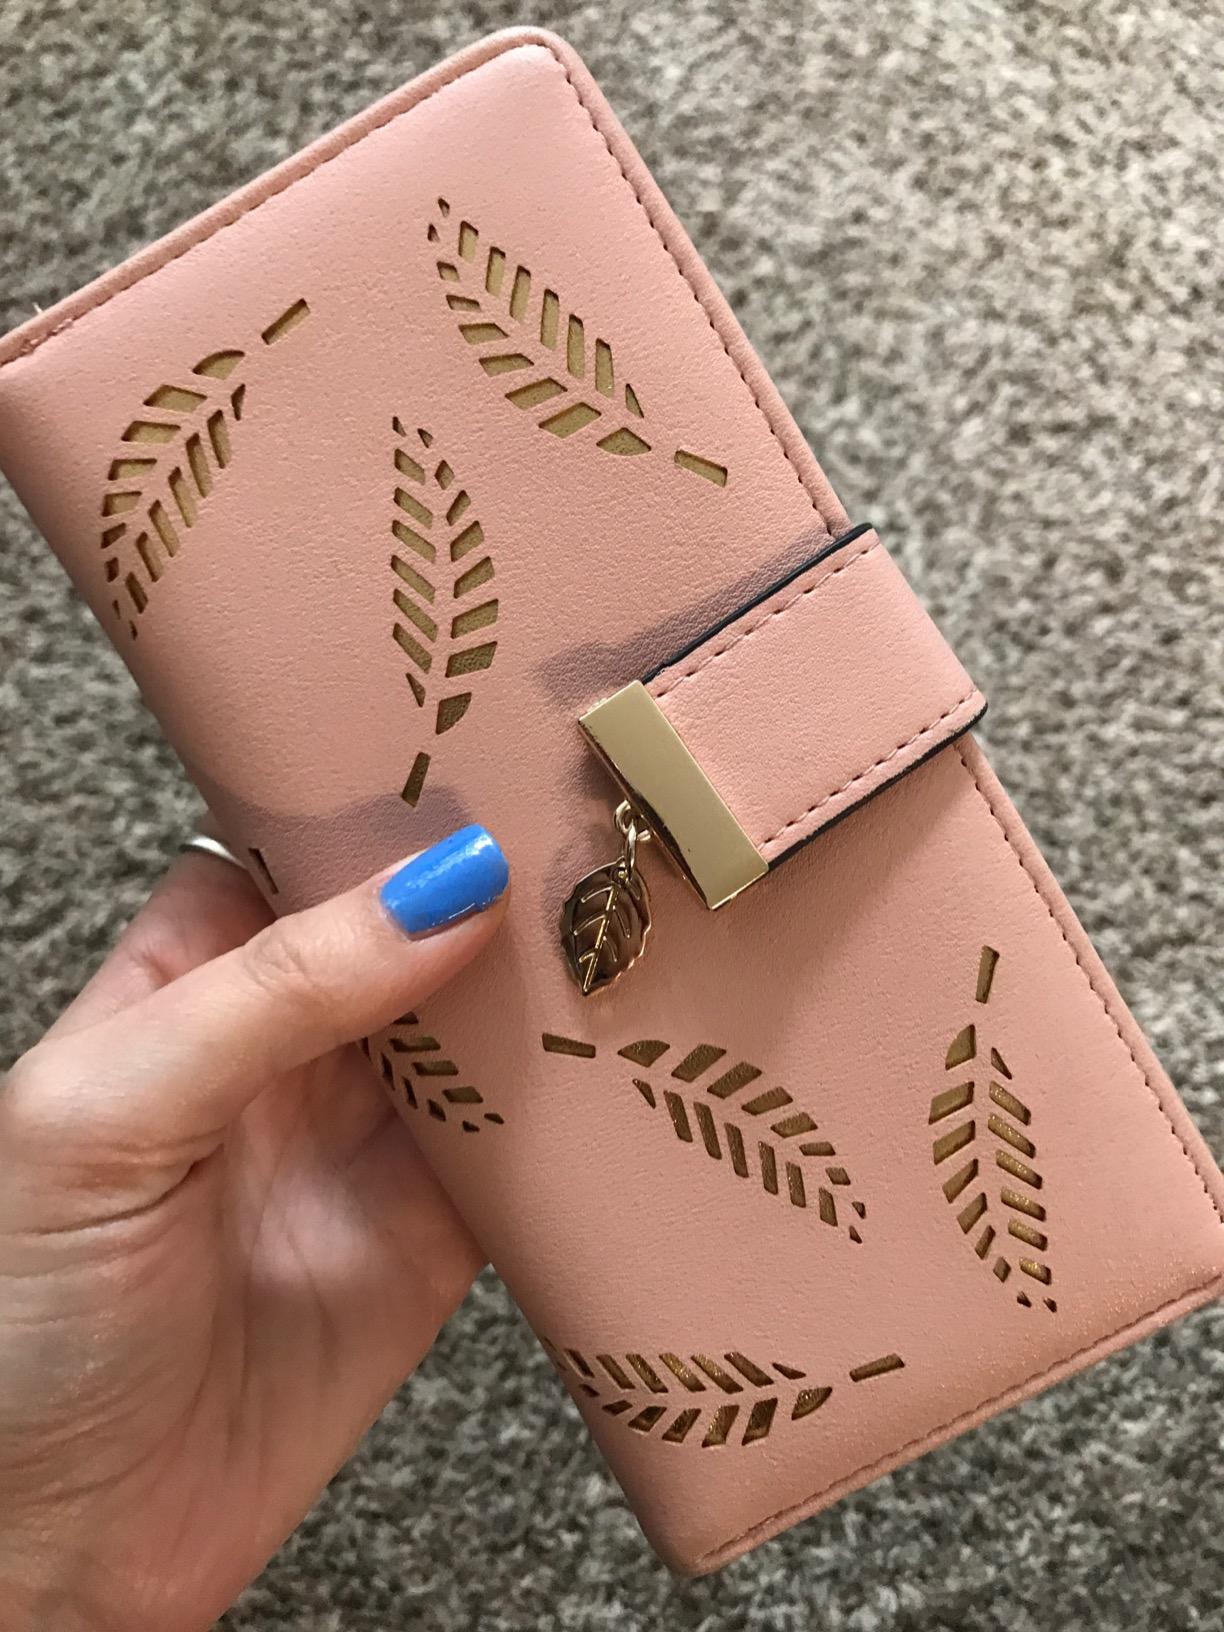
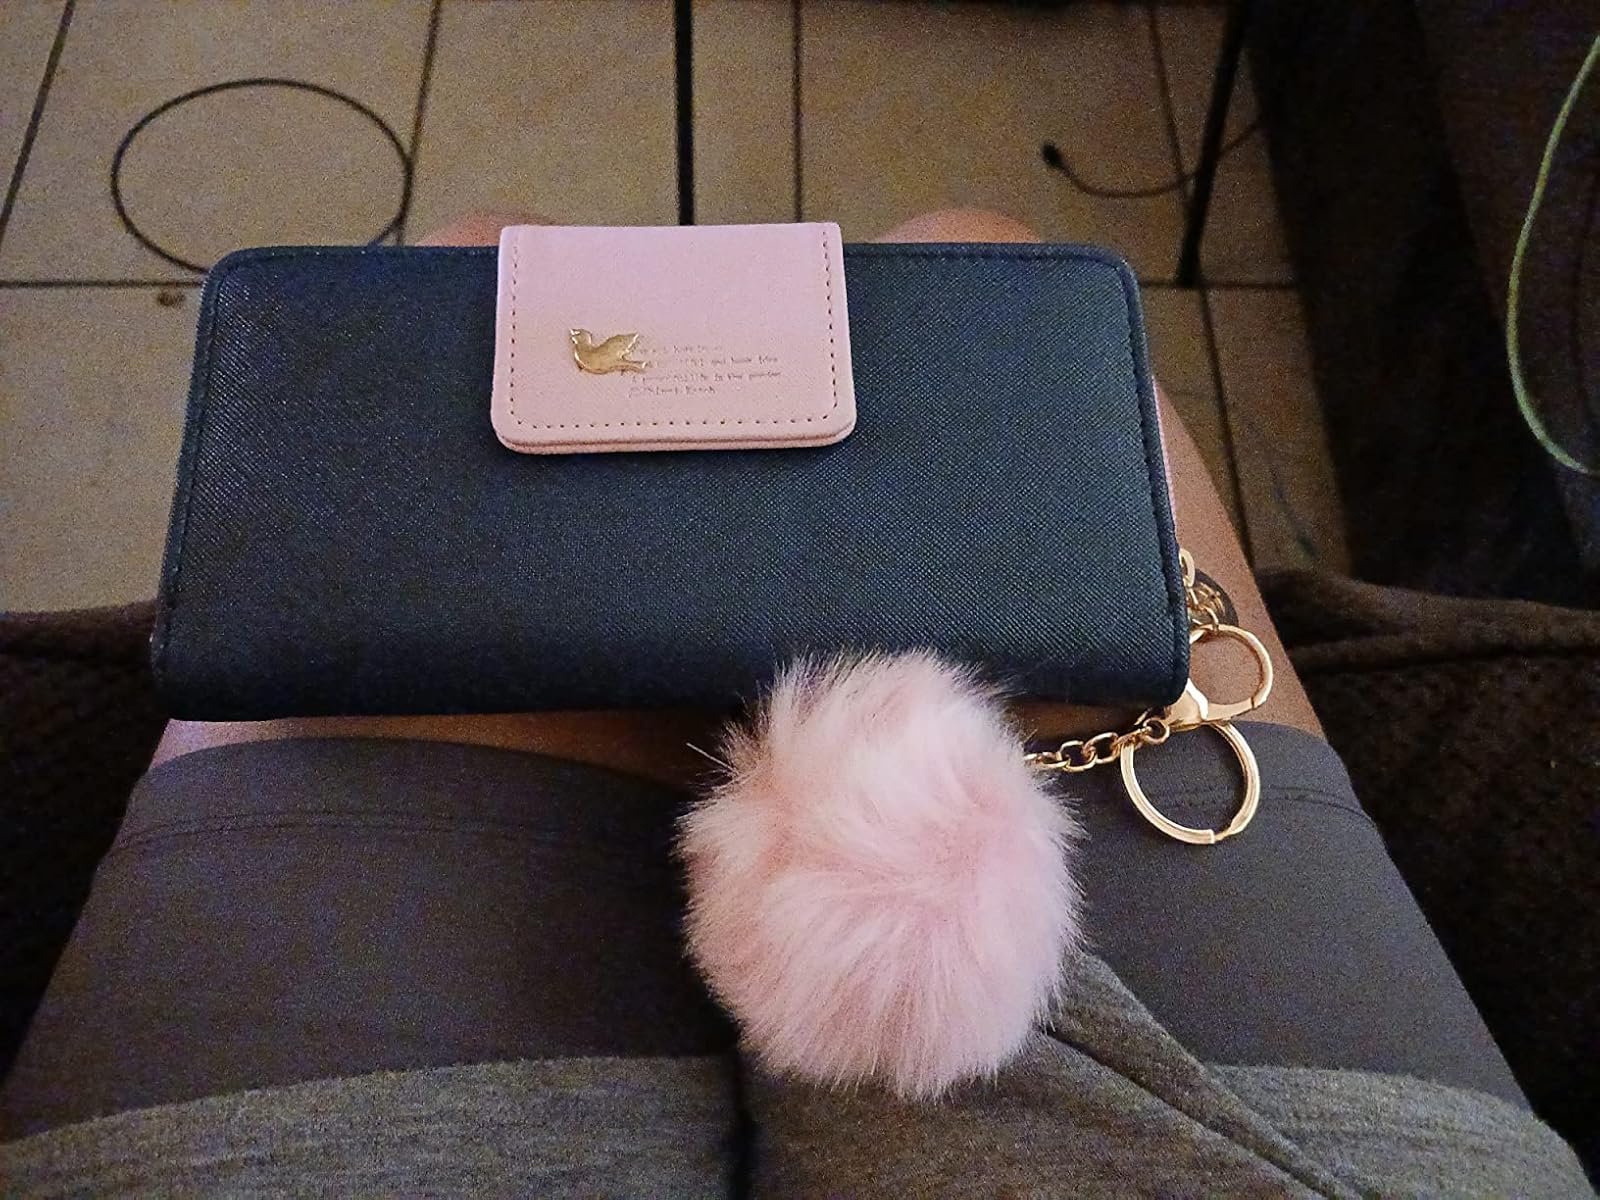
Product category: accessories_handbag
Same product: no